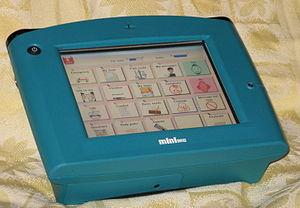
La communication améliorée et alternative est un terme générique qui englobe les méthodes de communication utilisées pour compléter ou remplacer la parole ou l'écriture pour les personnes ayant une déficience dans la production ou la compréhension du langage. La CAA est utilisée par des personnes présentant un large éventail de troubles de la parole et du langage, y compris des déficiences congénitales telles que la paralysie cérébrale, la déficience intellectuelle et l'autisme, ou des troubles acquis tels que la sclérose latérale amyotrophique et la maladie de Parkinson. La CAA peut être utilisée à titre permanent ou temporaire.